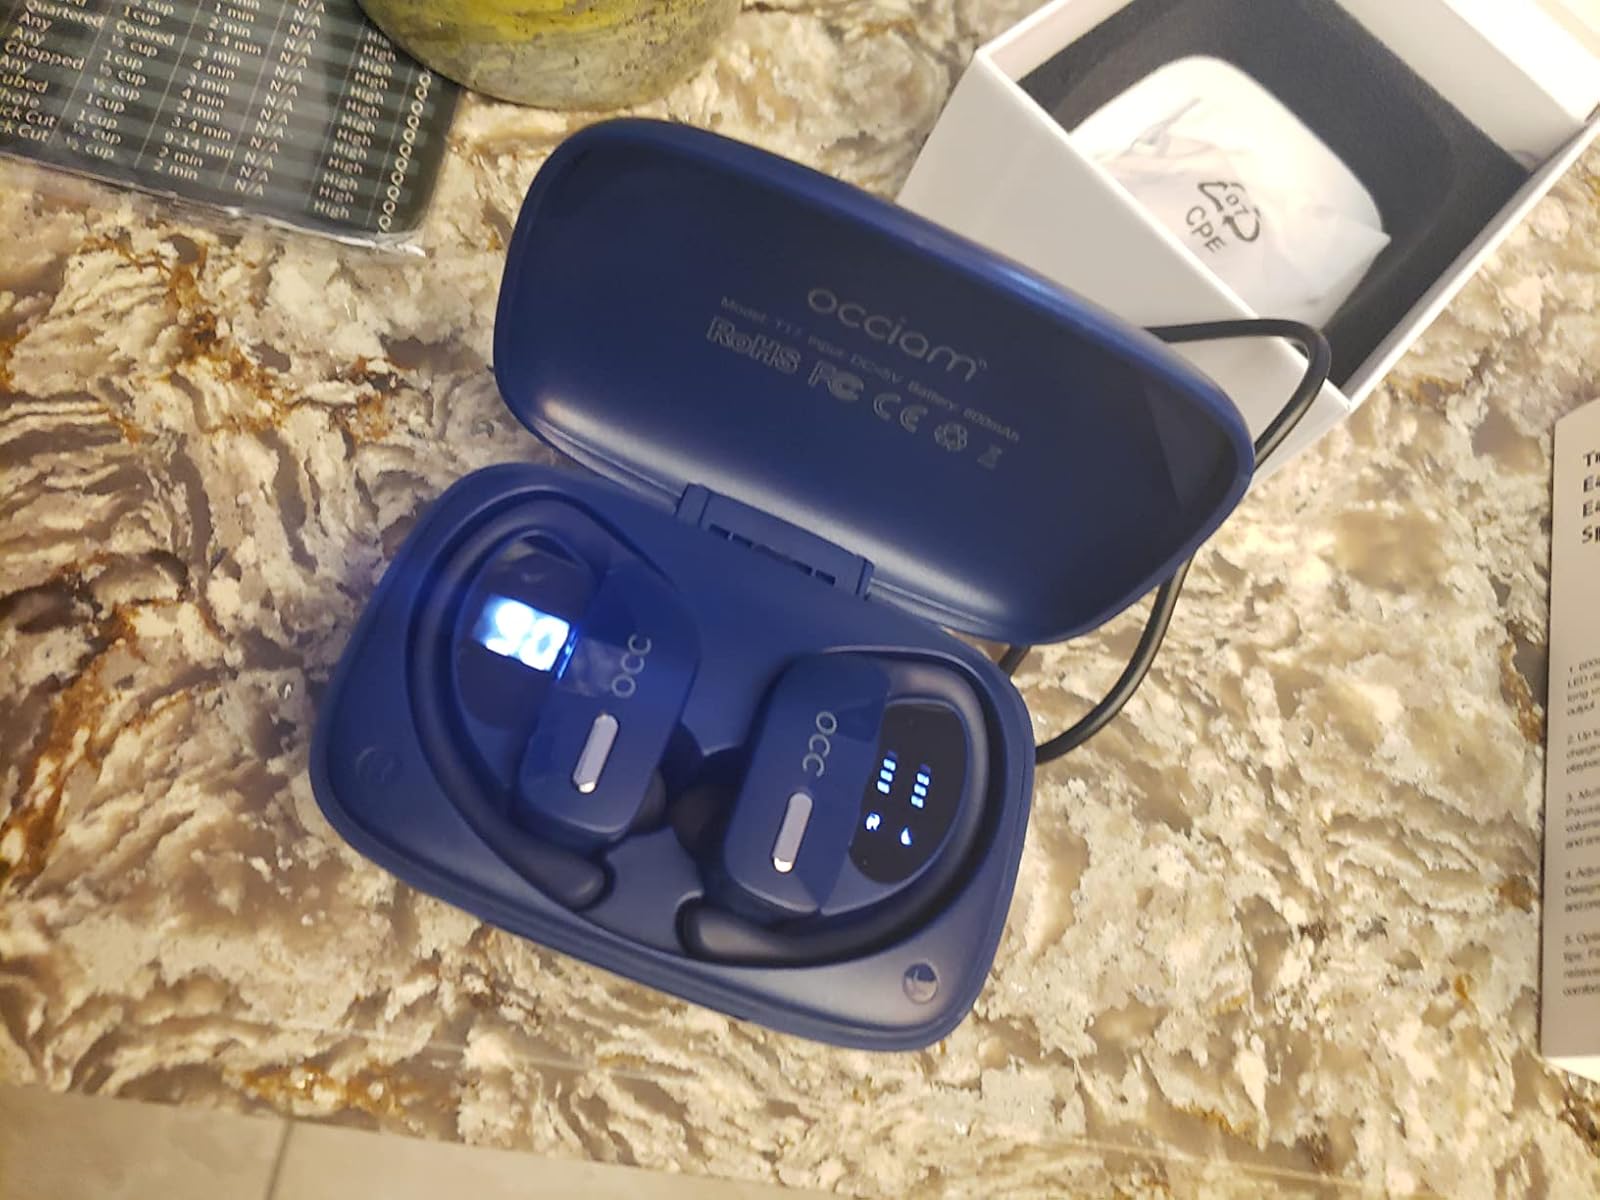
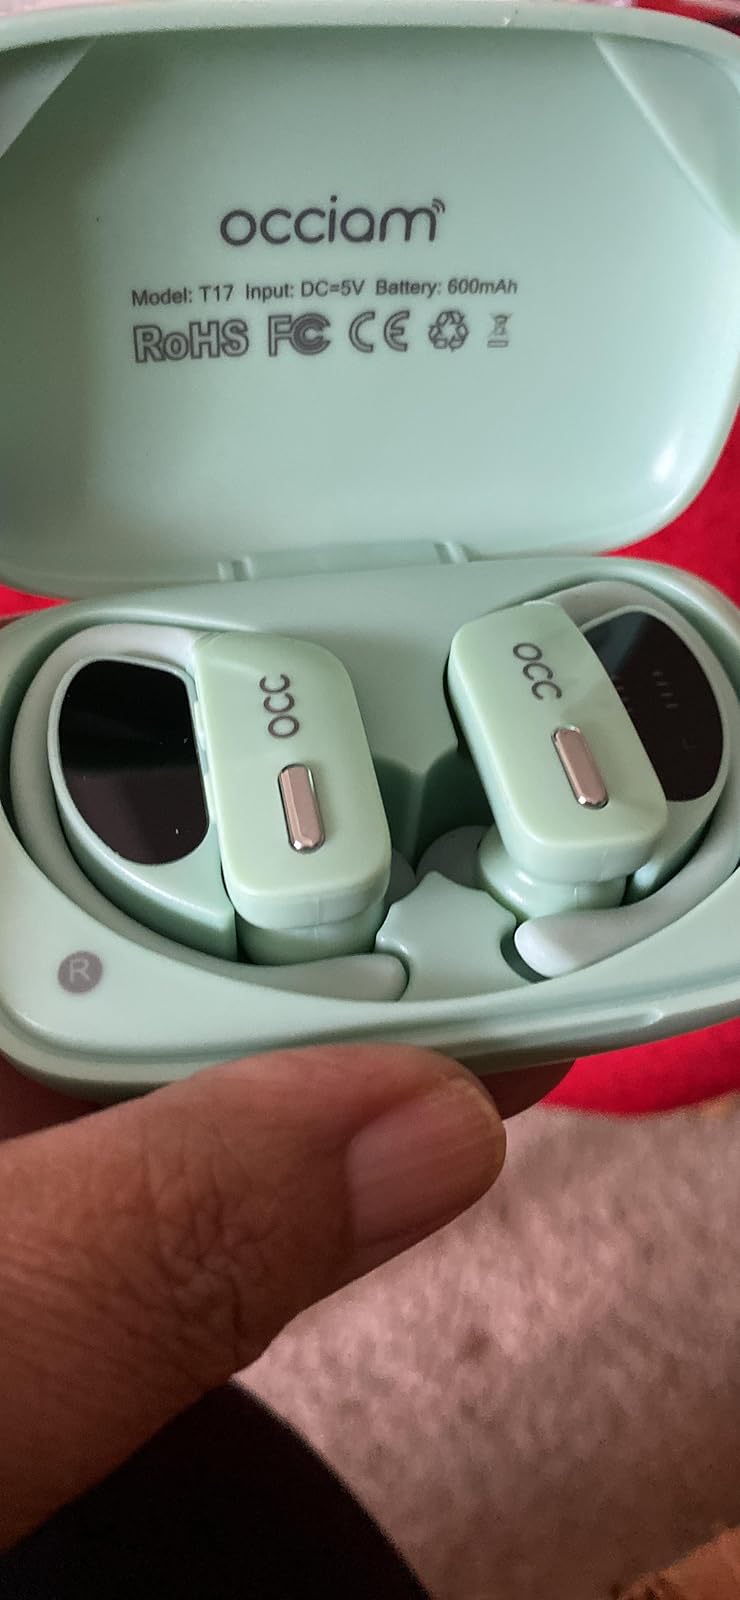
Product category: earbuds
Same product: no